List of mayors of Grimsby

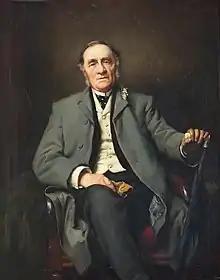
Painting of Edward John Bannister, Mayor of Grimsby (1868, 1869) completed in 1901/2

Below is a list of mayors of the town of Grimsby in the English ceremonial county of Lincolnshire.